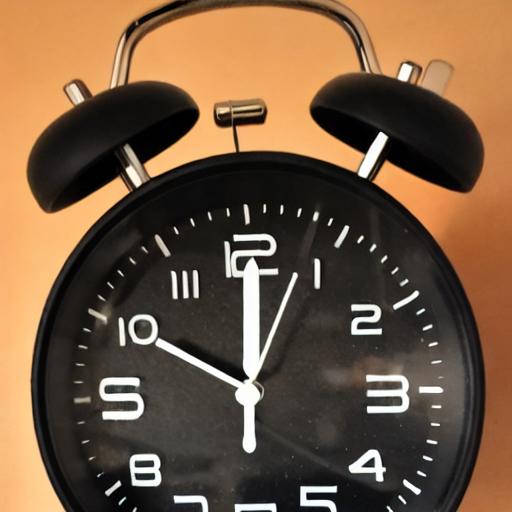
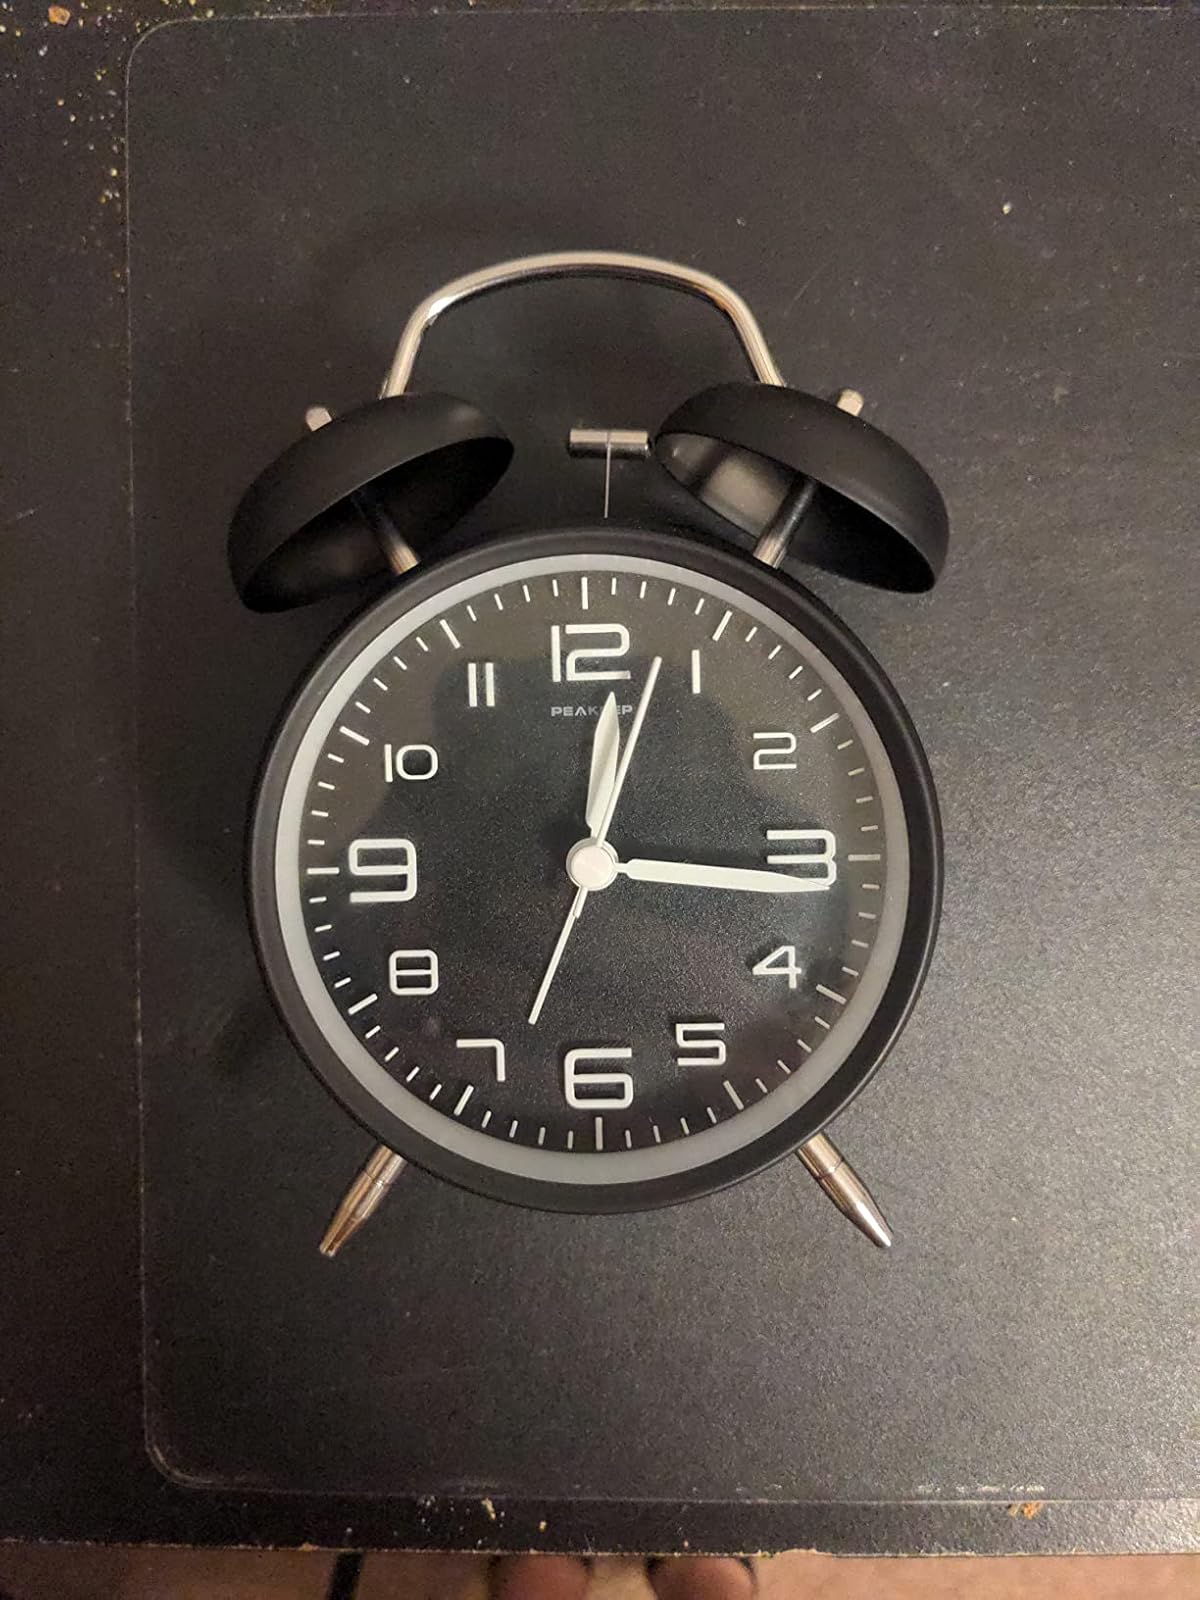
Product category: clock
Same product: no